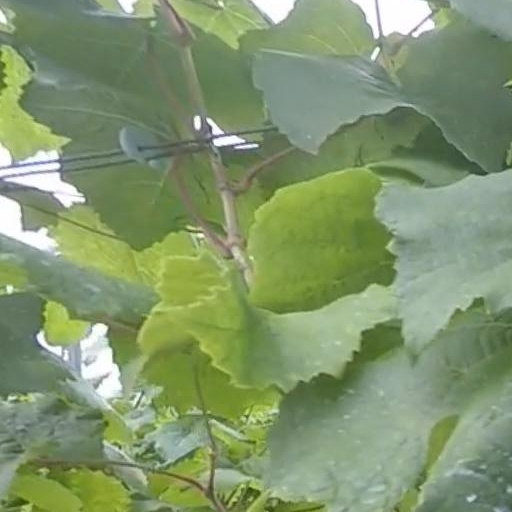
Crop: grape